Brett Ferres

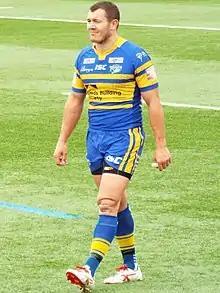

Brett Ryan Ferres (born 17 April 1986) is an English professional rugby league footballer who plays for Goole Vikings in the RFL League 1, and has played for England at international level, initially as a and later as a or .